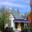
Label: house